John Gallda MacDougall

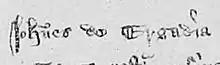
John Gallda's name as recorded by a charter granted in 1339: ""Johannes de Ergadia"".

John Gallda MacDougall, Lord of Lorne (died 1371–1377), also known as John MacDougall, and John Macdougall, and in Gaelic as Eoin MacDubhghaill, Eoin Gallda MacDubhghaill, Eòin Gallda MacDubhghaill, and Eóin Gallda Mac Dubhghaill, was a fourteenth-century Scottish magnate. He was a grandson of John MacDougall, Lord of Argyll, a man who had been forced from Scotland into exile in the first third of the century. It was under John Gallda that the MacDougall leadership made its resurgence in Scotland after generations of English exile.